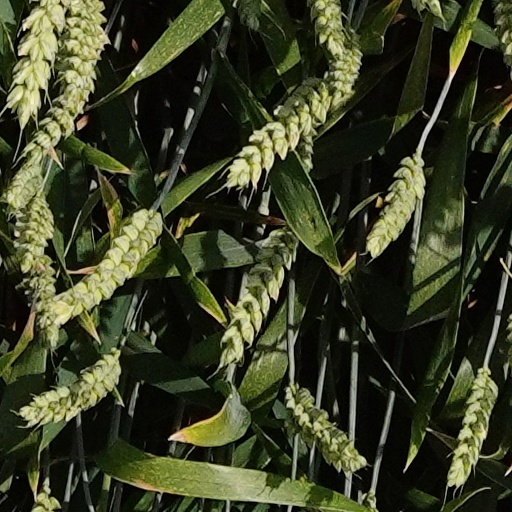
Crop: wheat